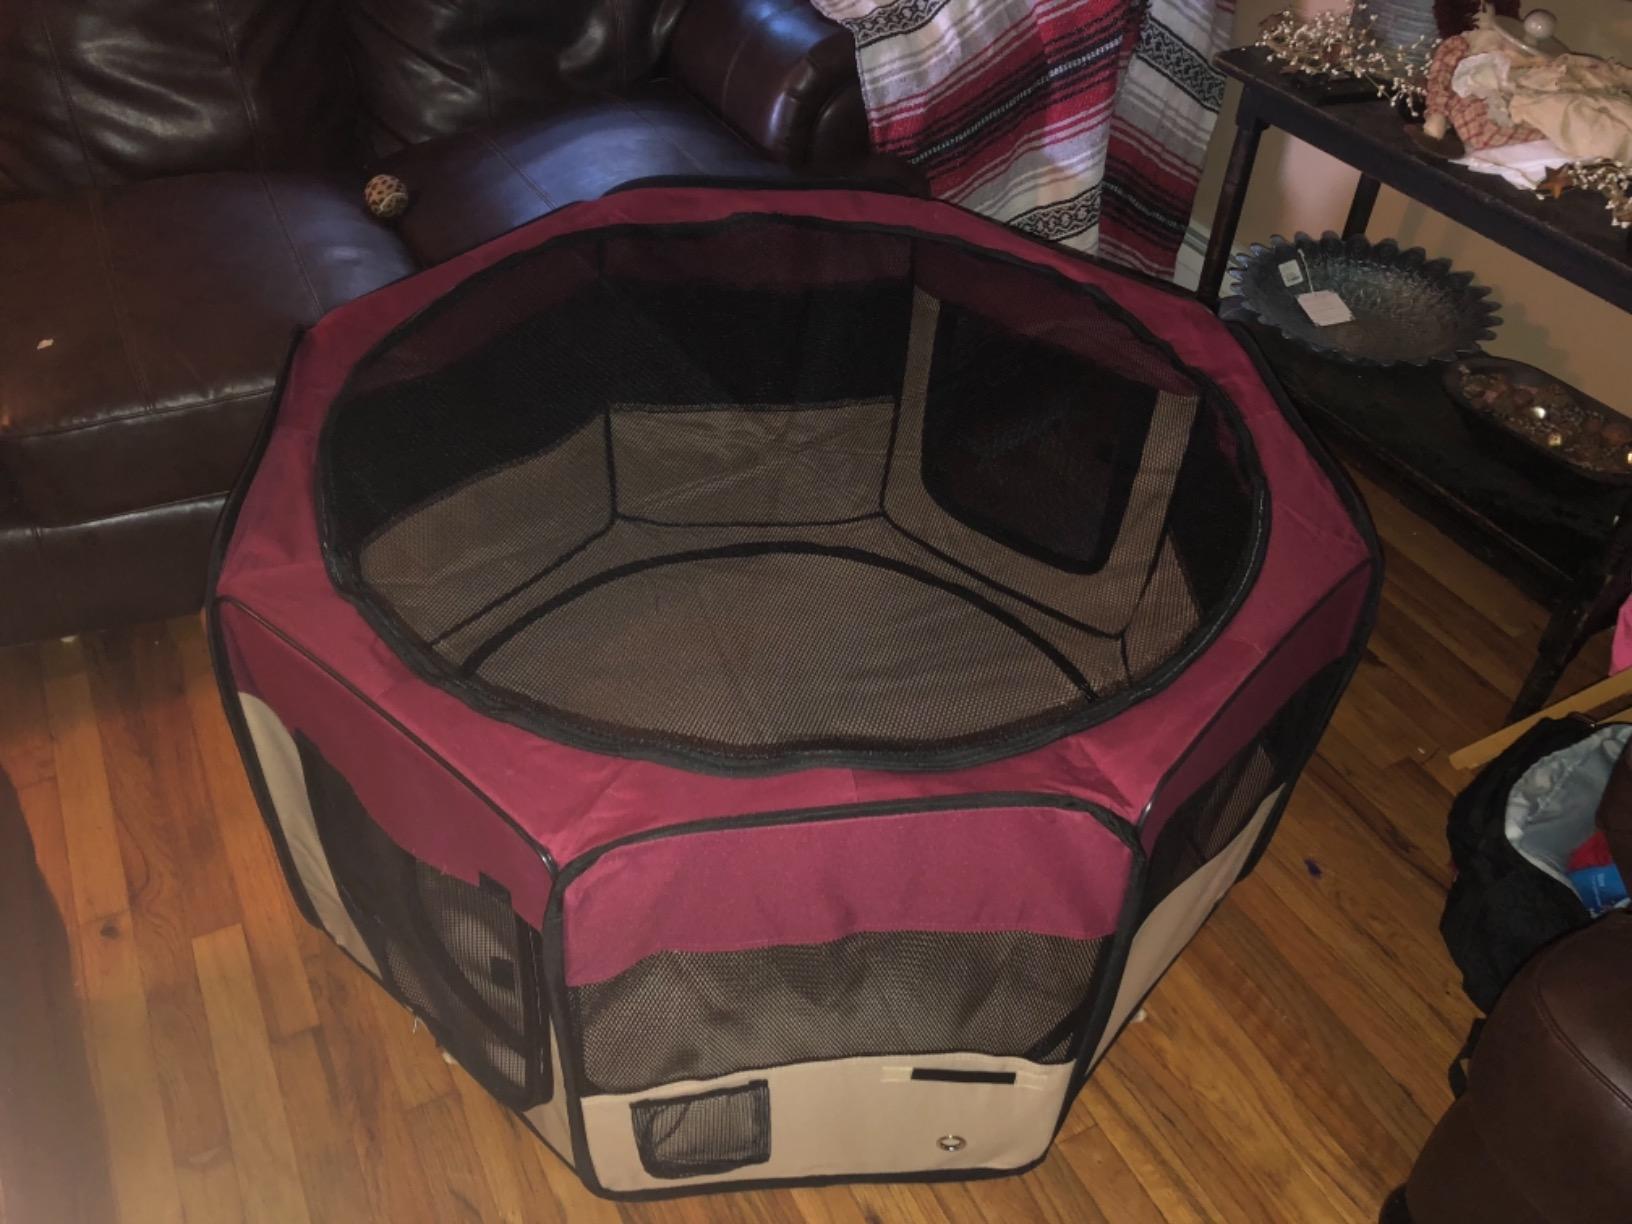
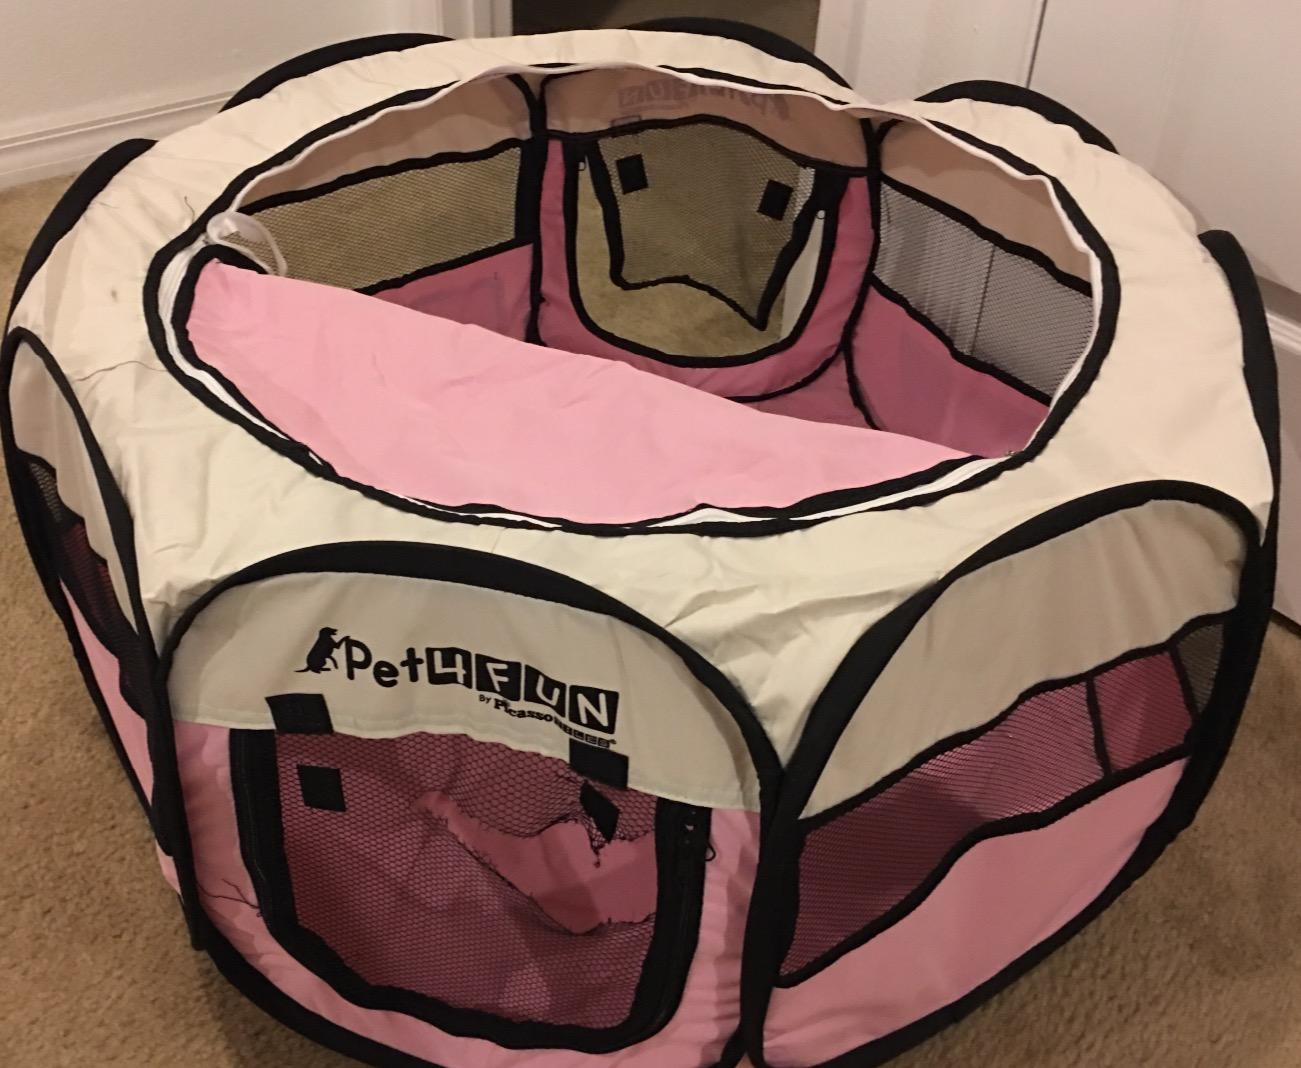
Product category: items_kennel
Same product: no